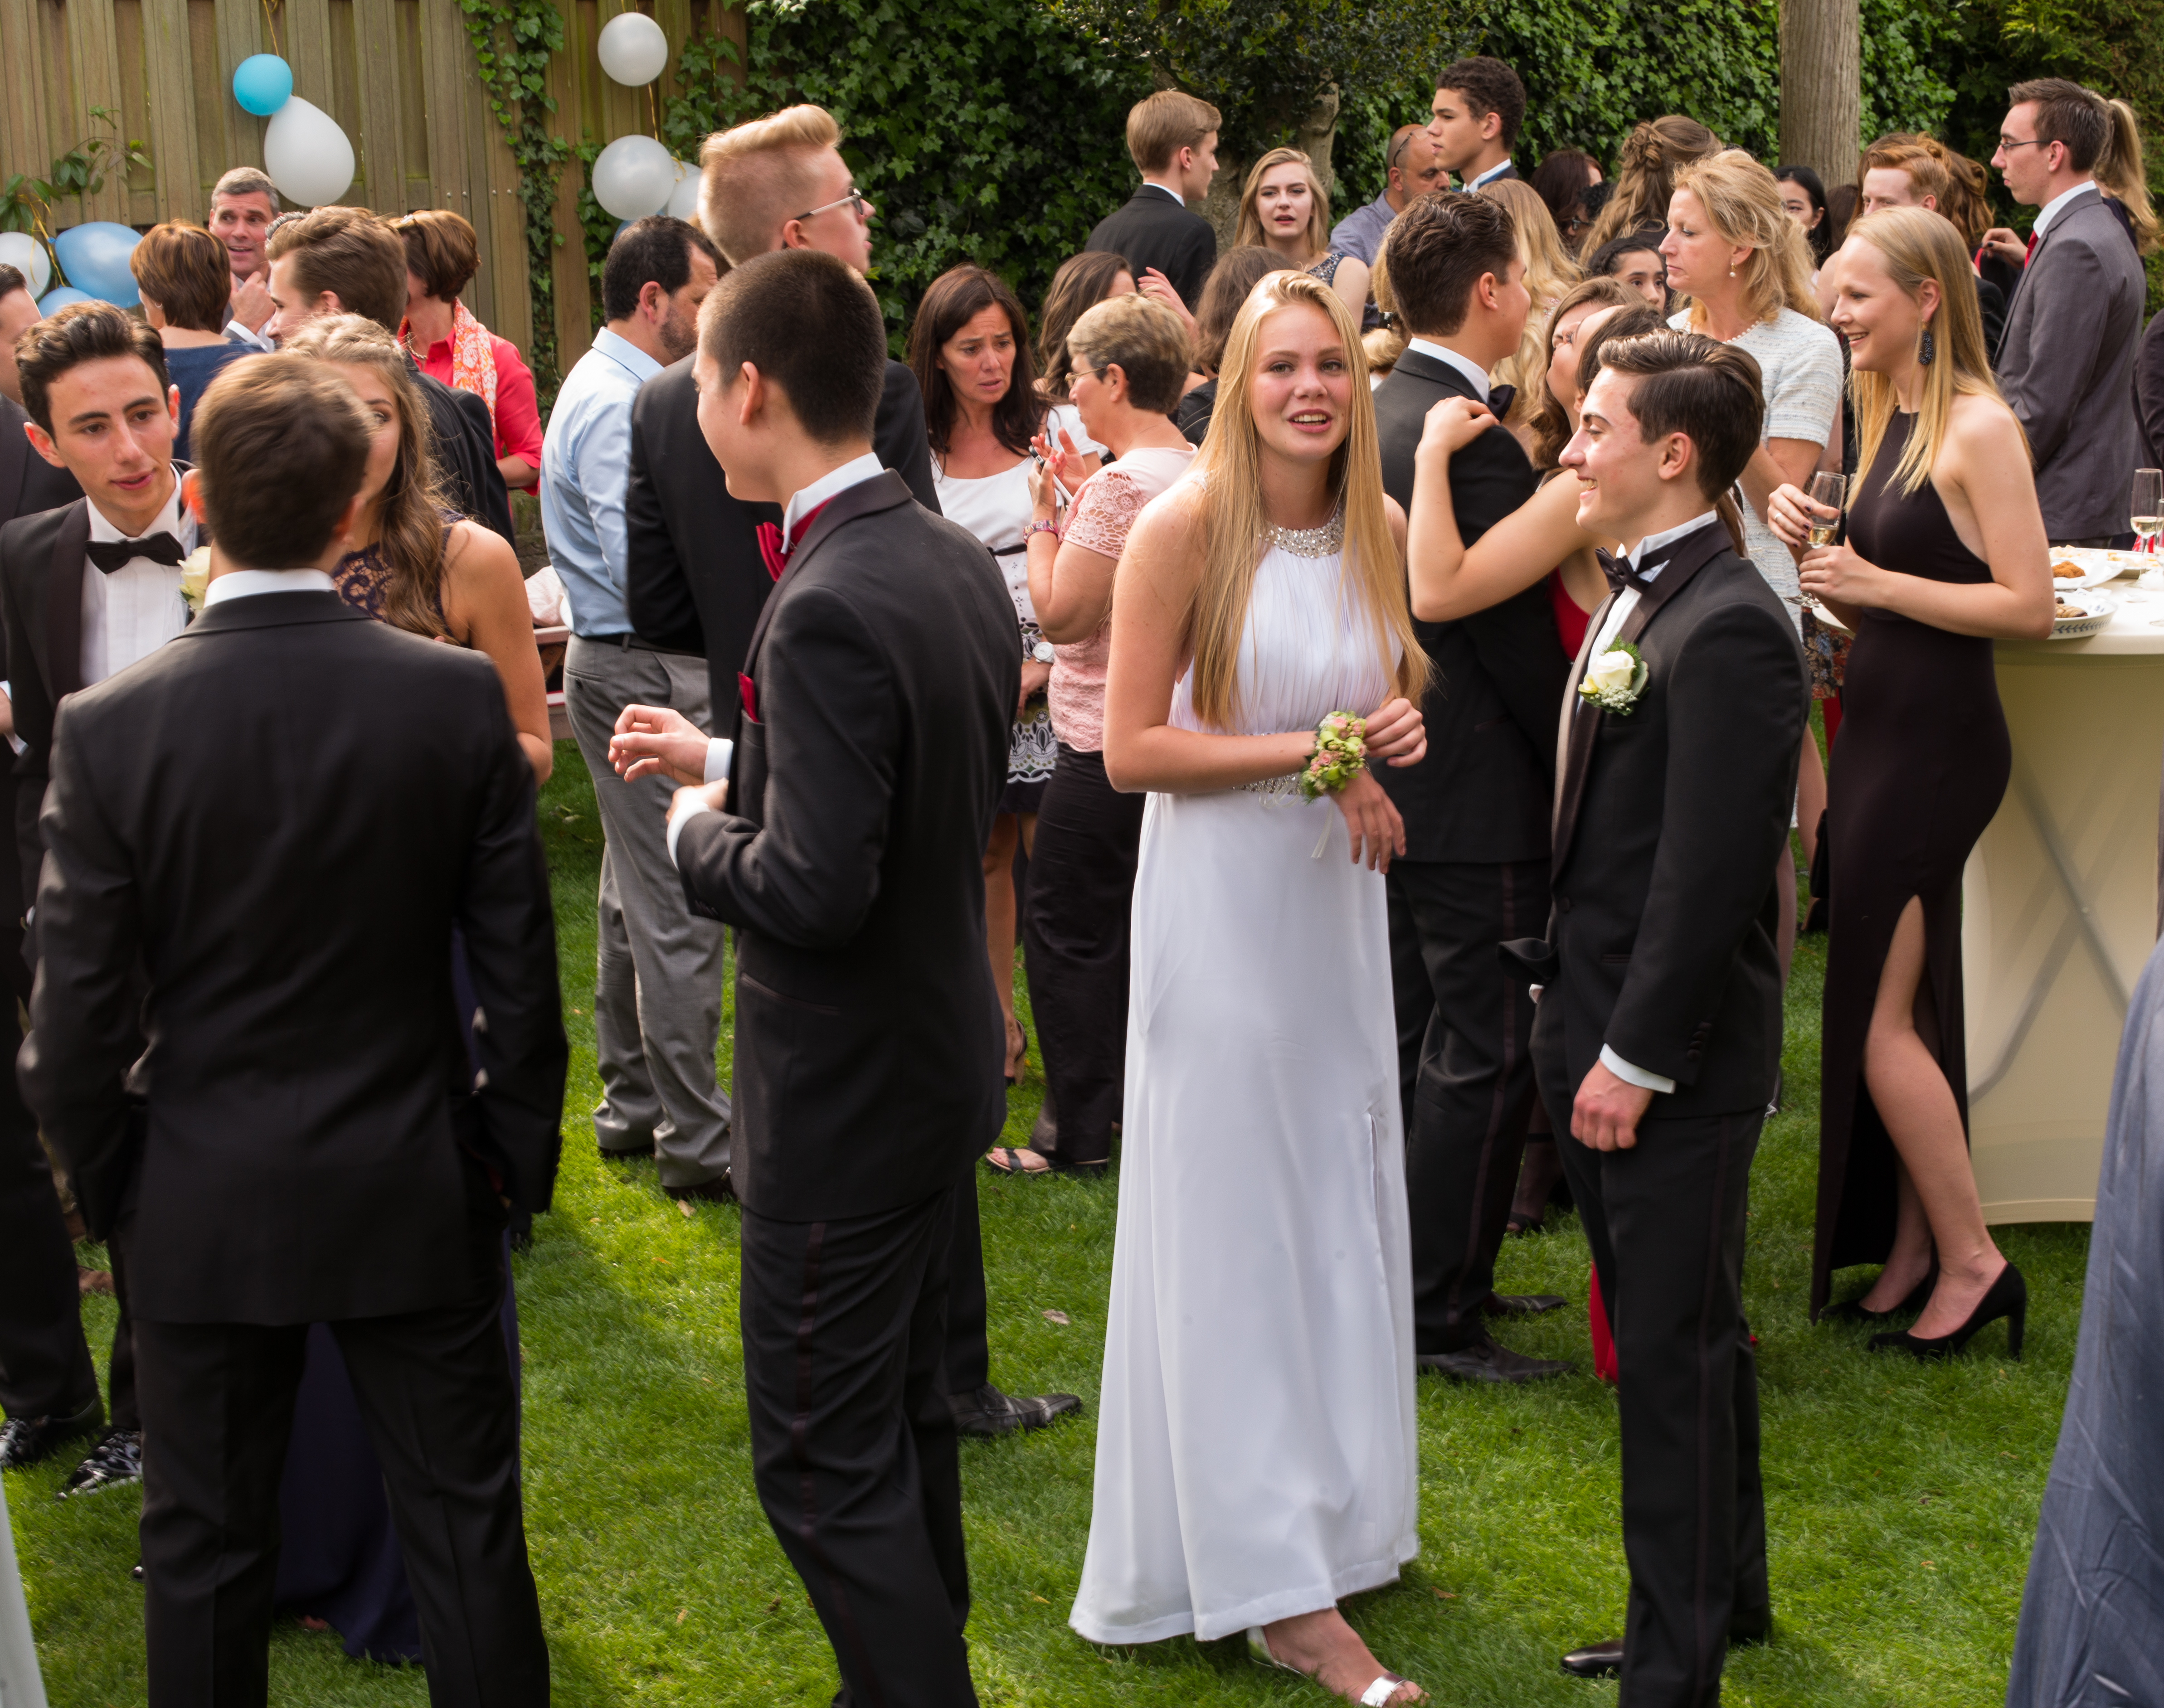
girl, boy, europe, portrait, high, garden, wedding, bride, tuxedo, ceremony, bowtie, holland, hague, netherlands, m, dress, students, party, ball, 50, school, event, junior, leica, 240, summilux, prom